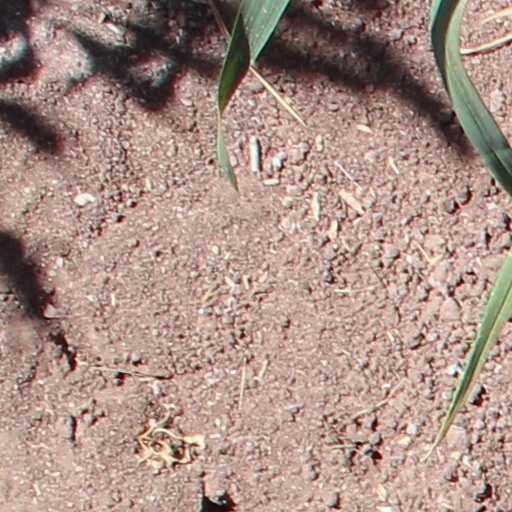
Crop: wheat